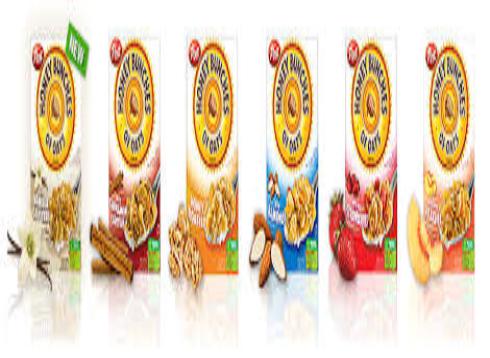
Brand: Honey Bunches of Oats
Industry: Food